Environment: real
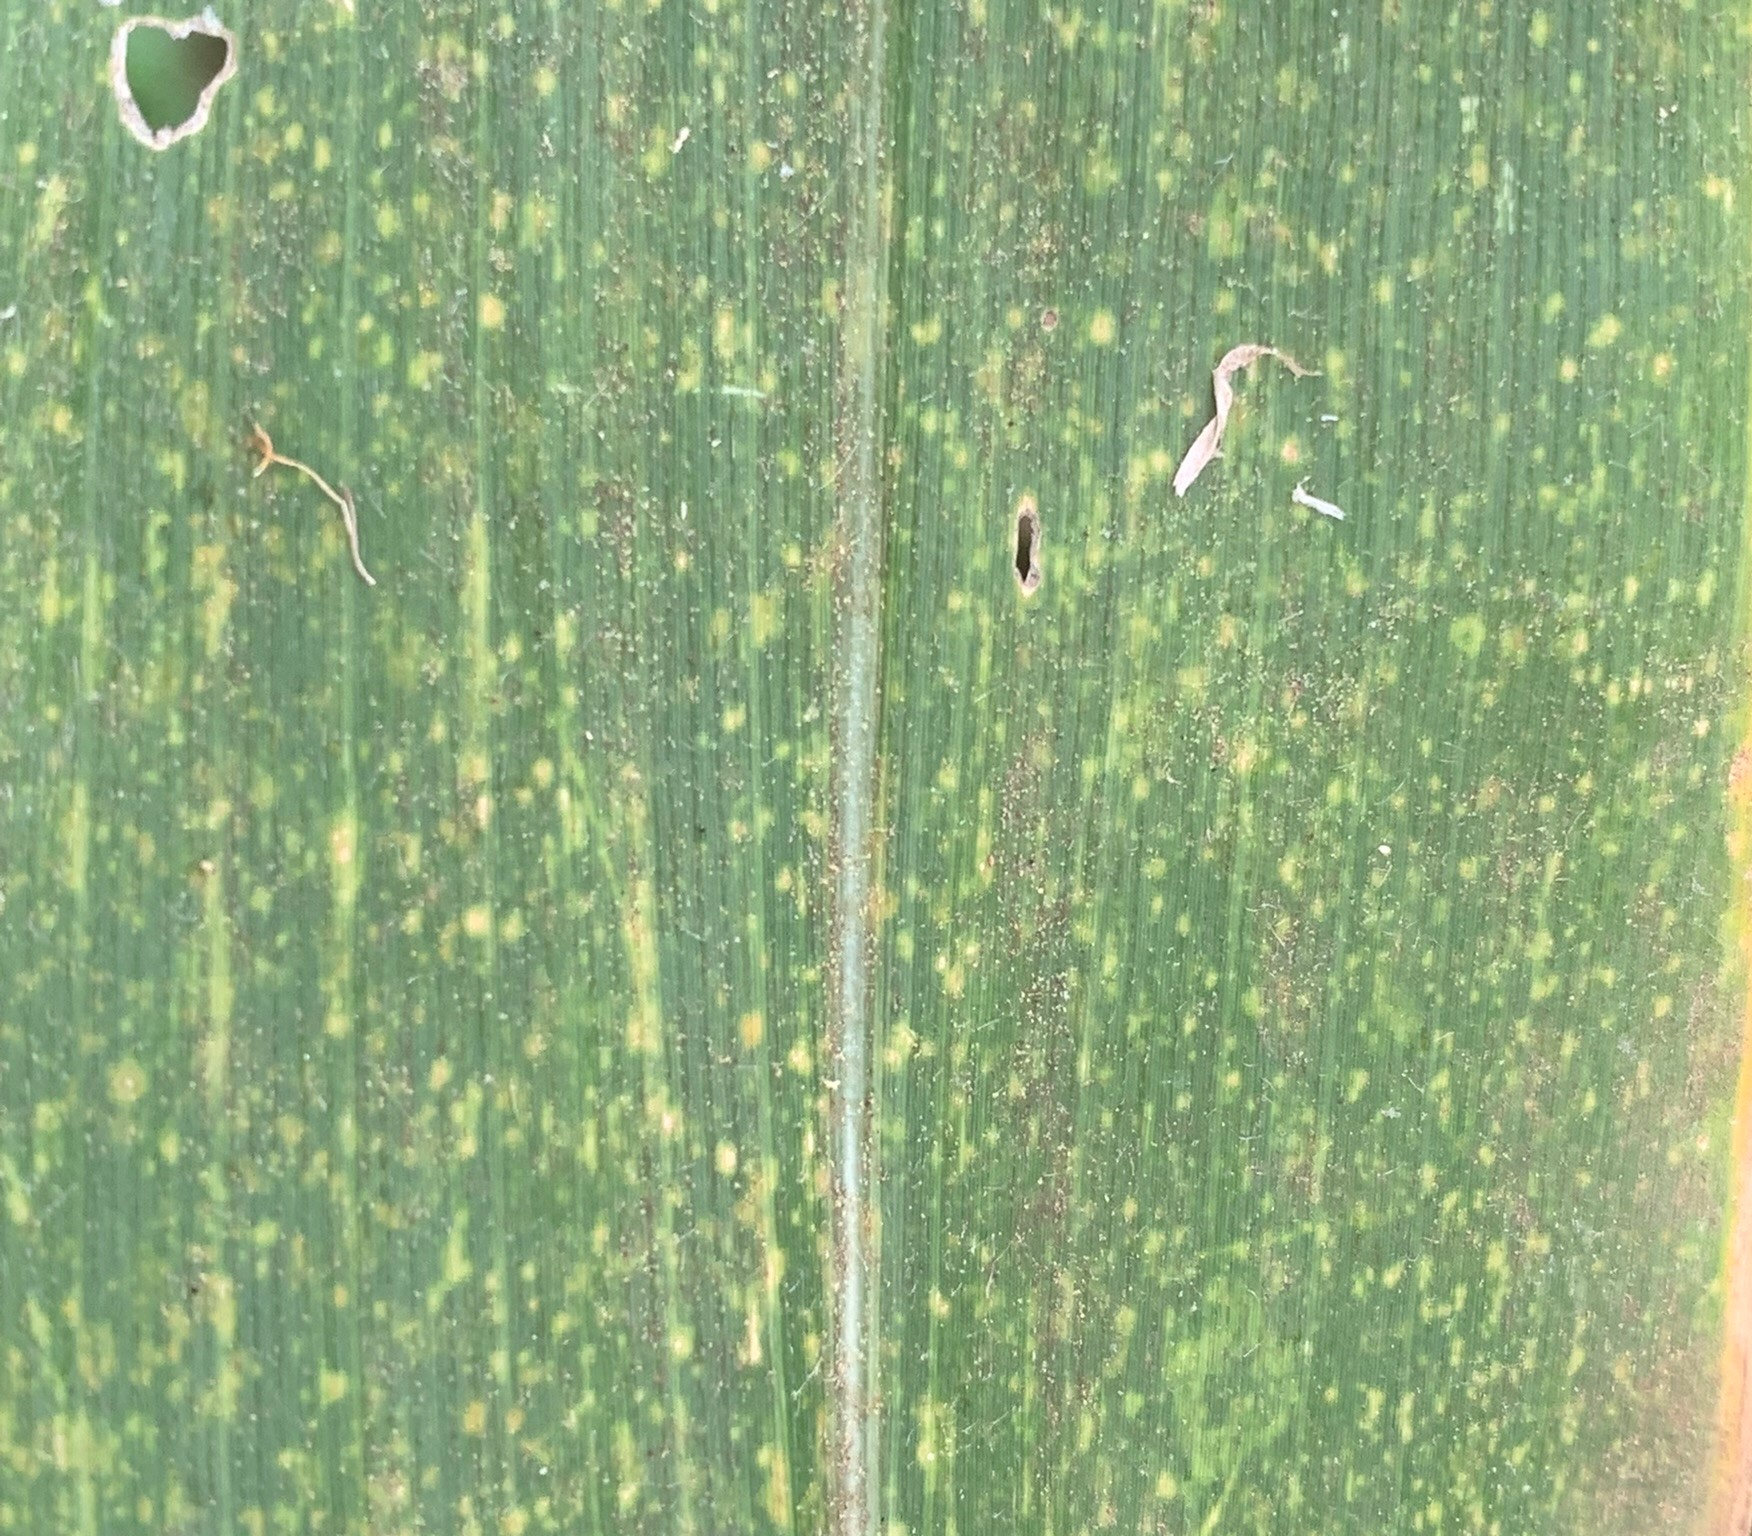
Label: lethal_necrosis